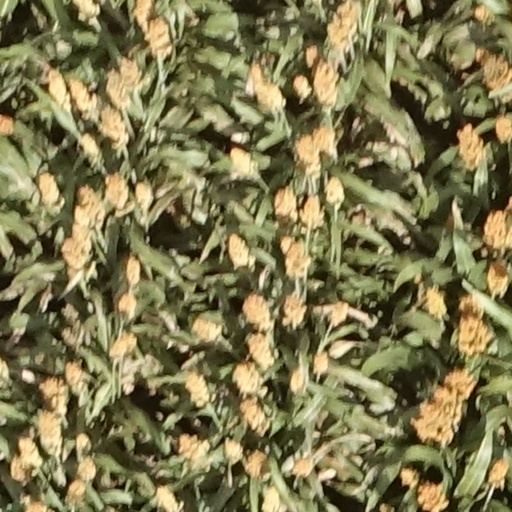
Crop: sorghum